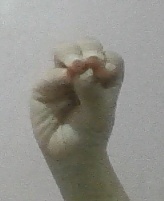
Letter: ha